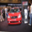
Label: automobile